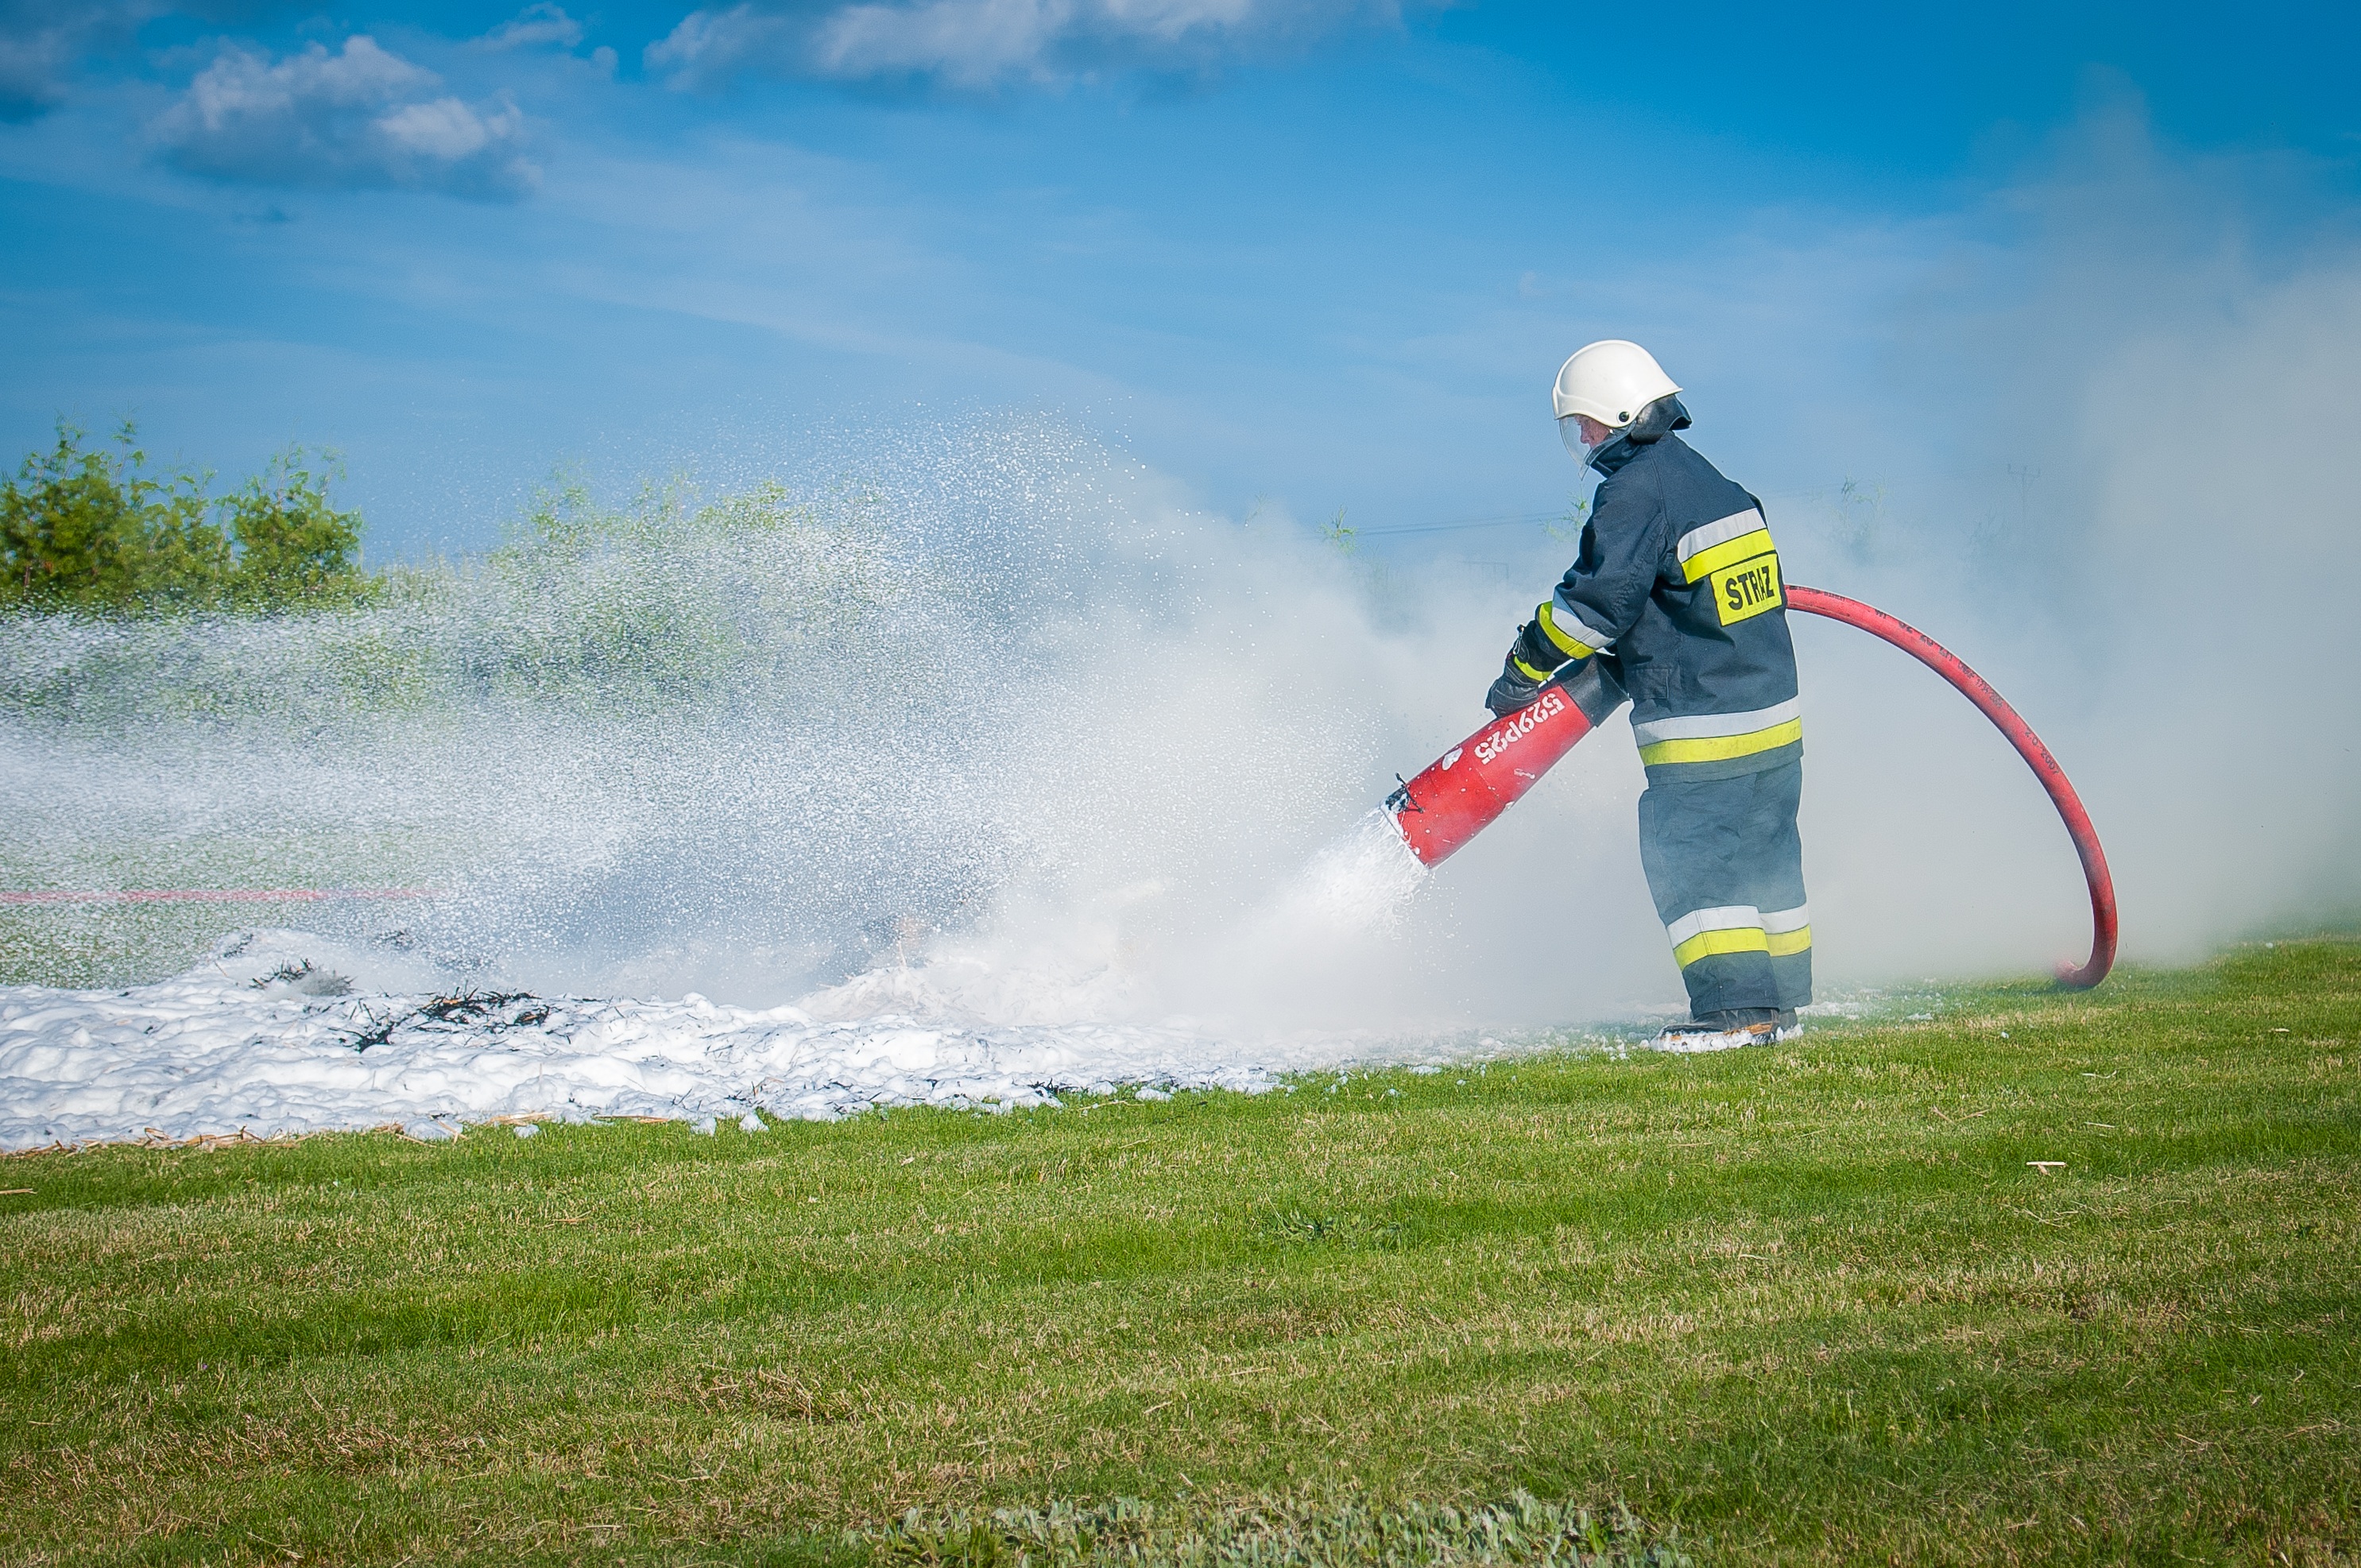
wind, fire, extreme sport, toy, fire department, sports, extinction, brigade, firefighter, extinguish, atmosphere of earth